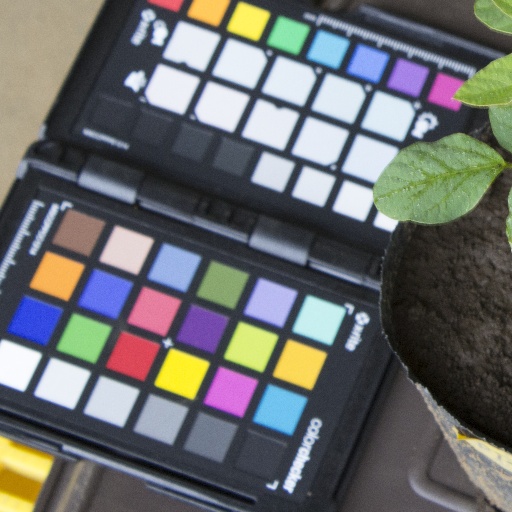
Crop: soybean